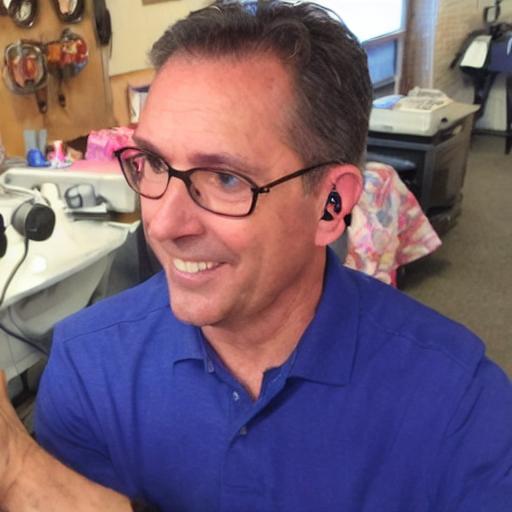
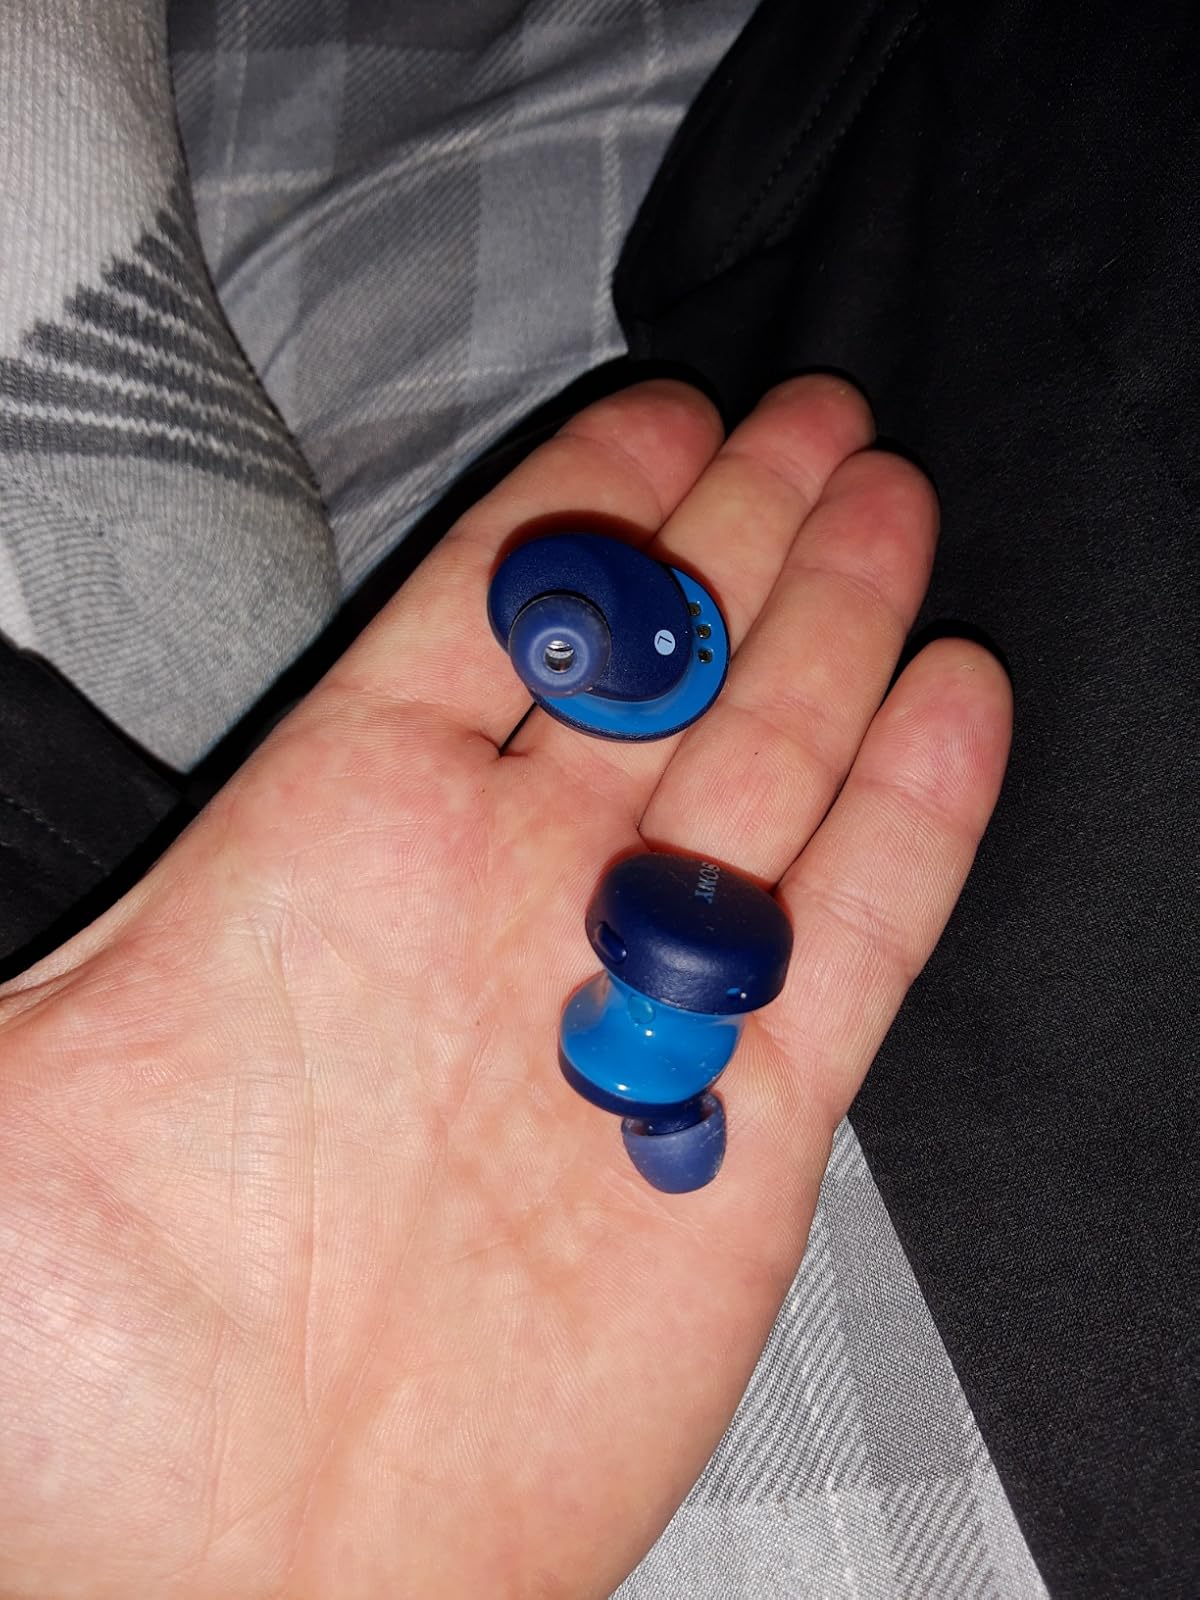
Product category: earbuds
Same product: no